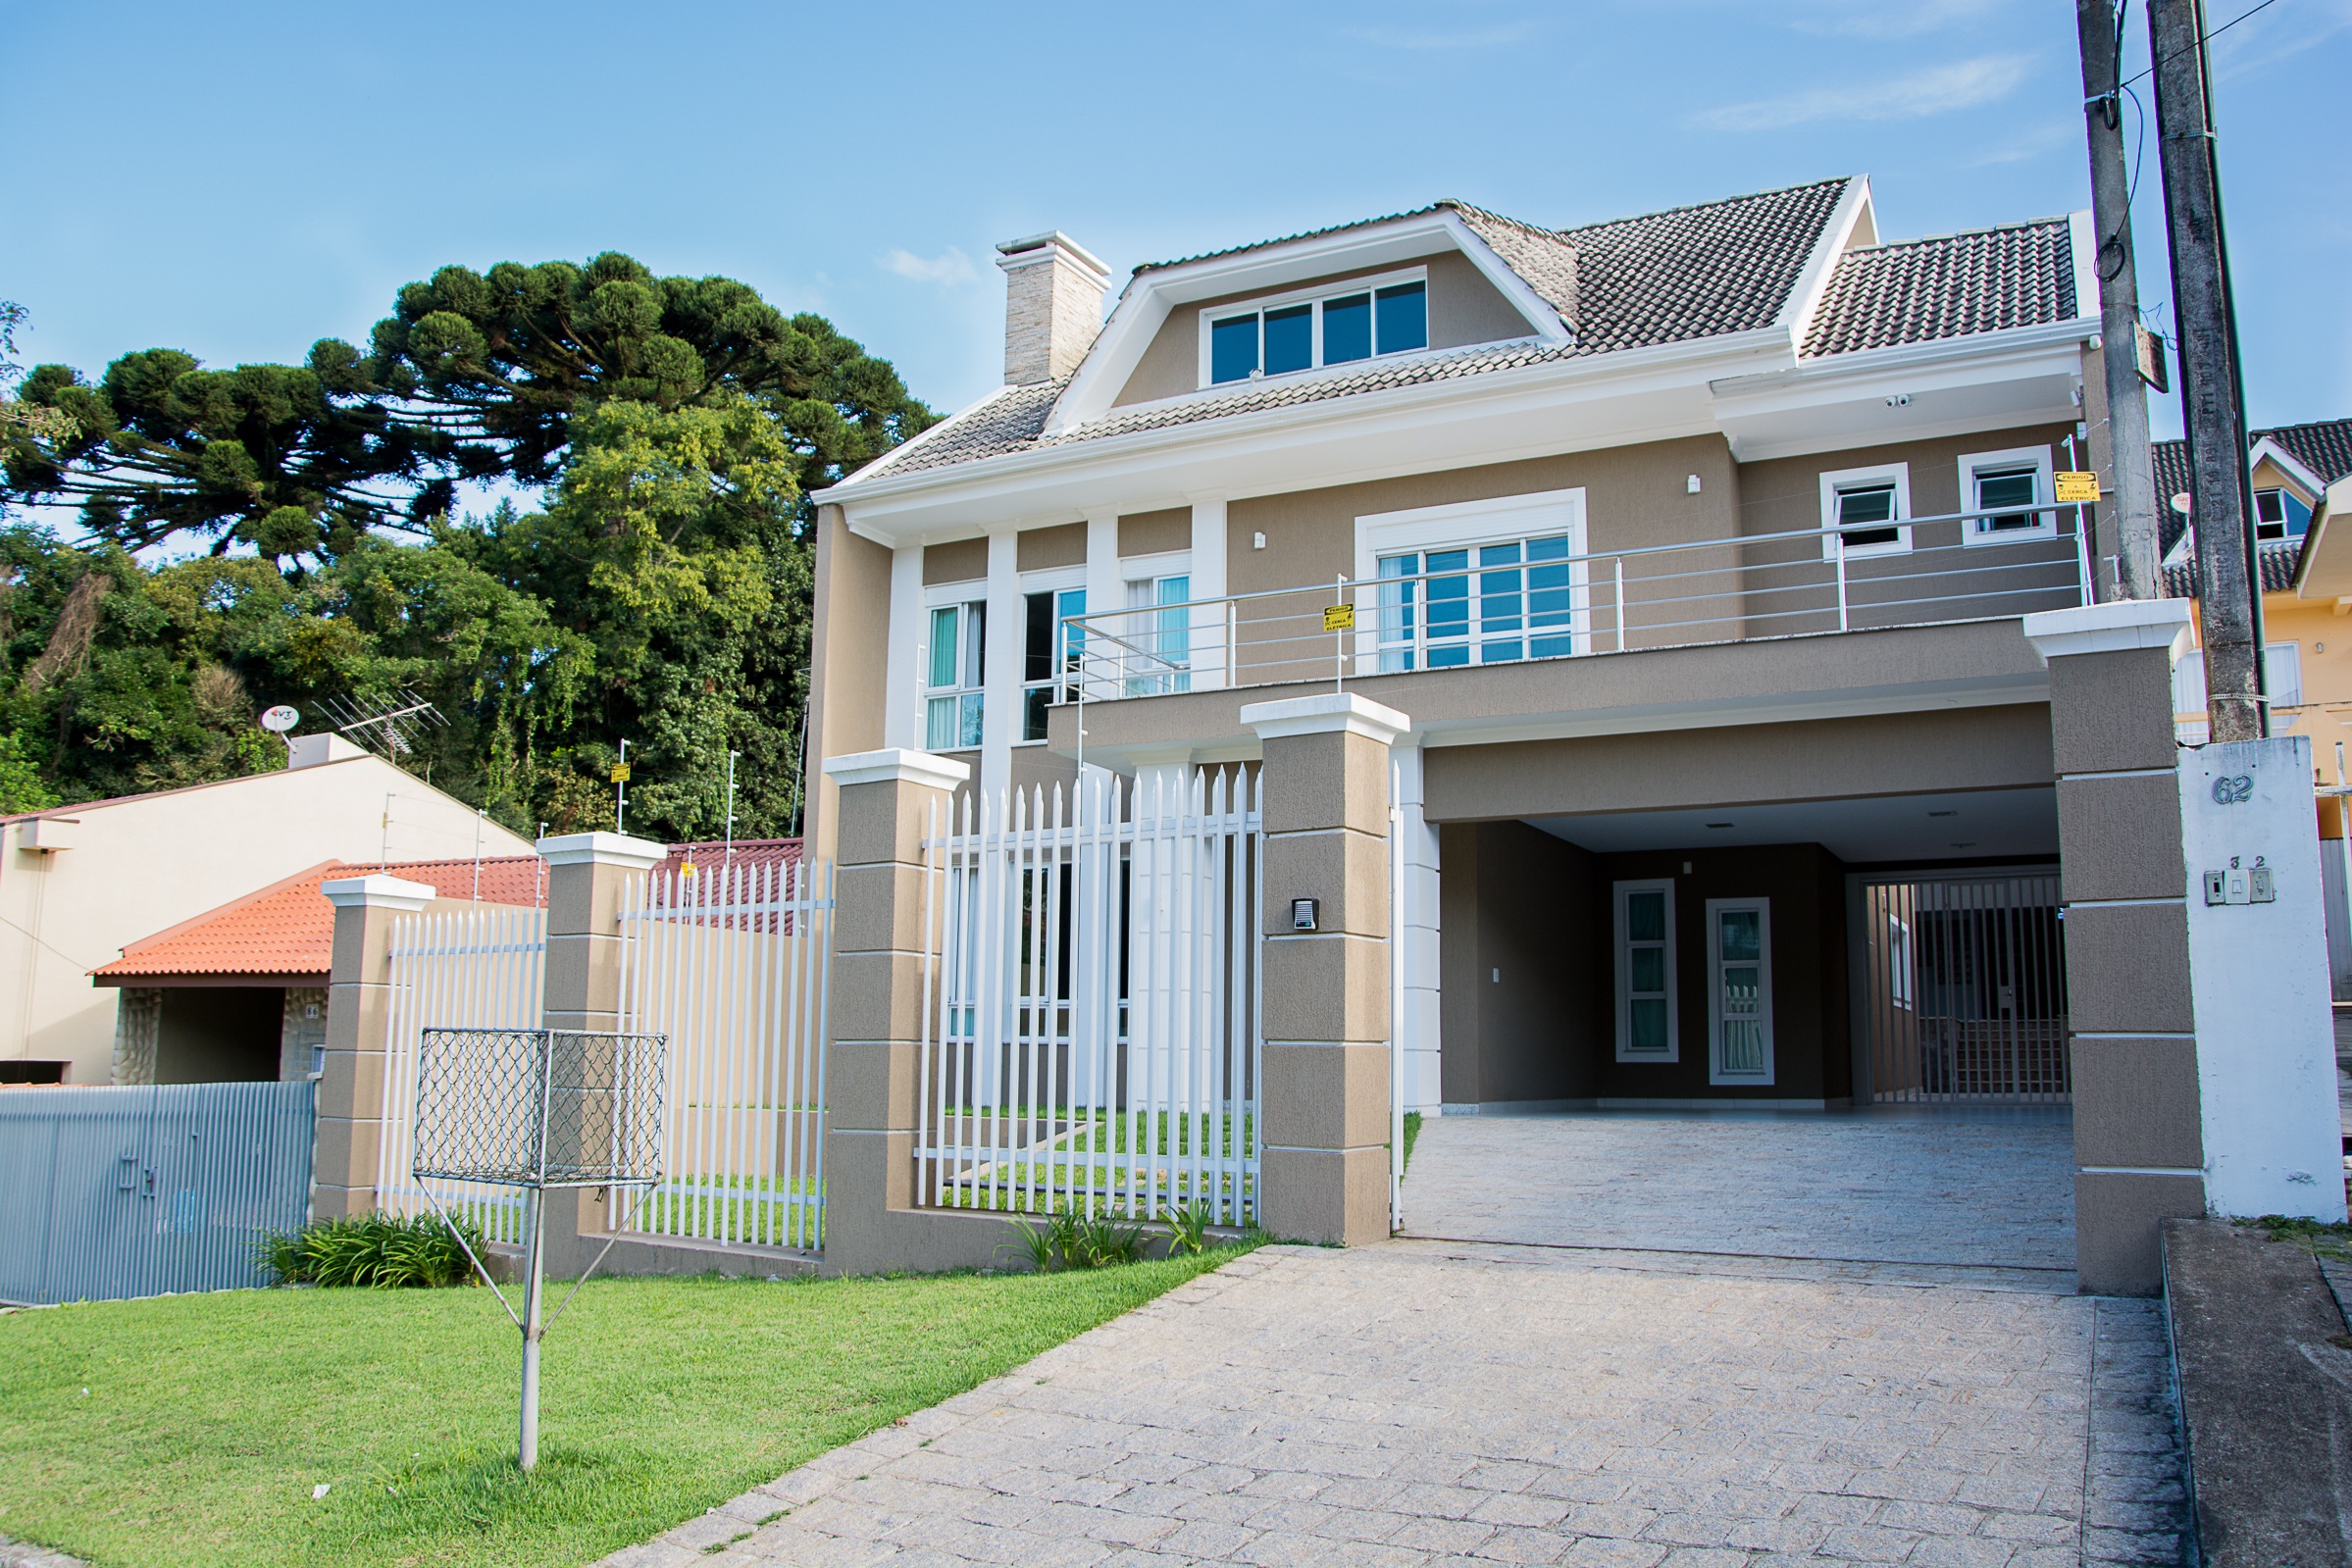
architecture, villa, mansion, house, roof, building, home, suburb, cottage, facade, property, apartment, windows, estate, brazil, condominium, neighbourhood, real estate, residential area